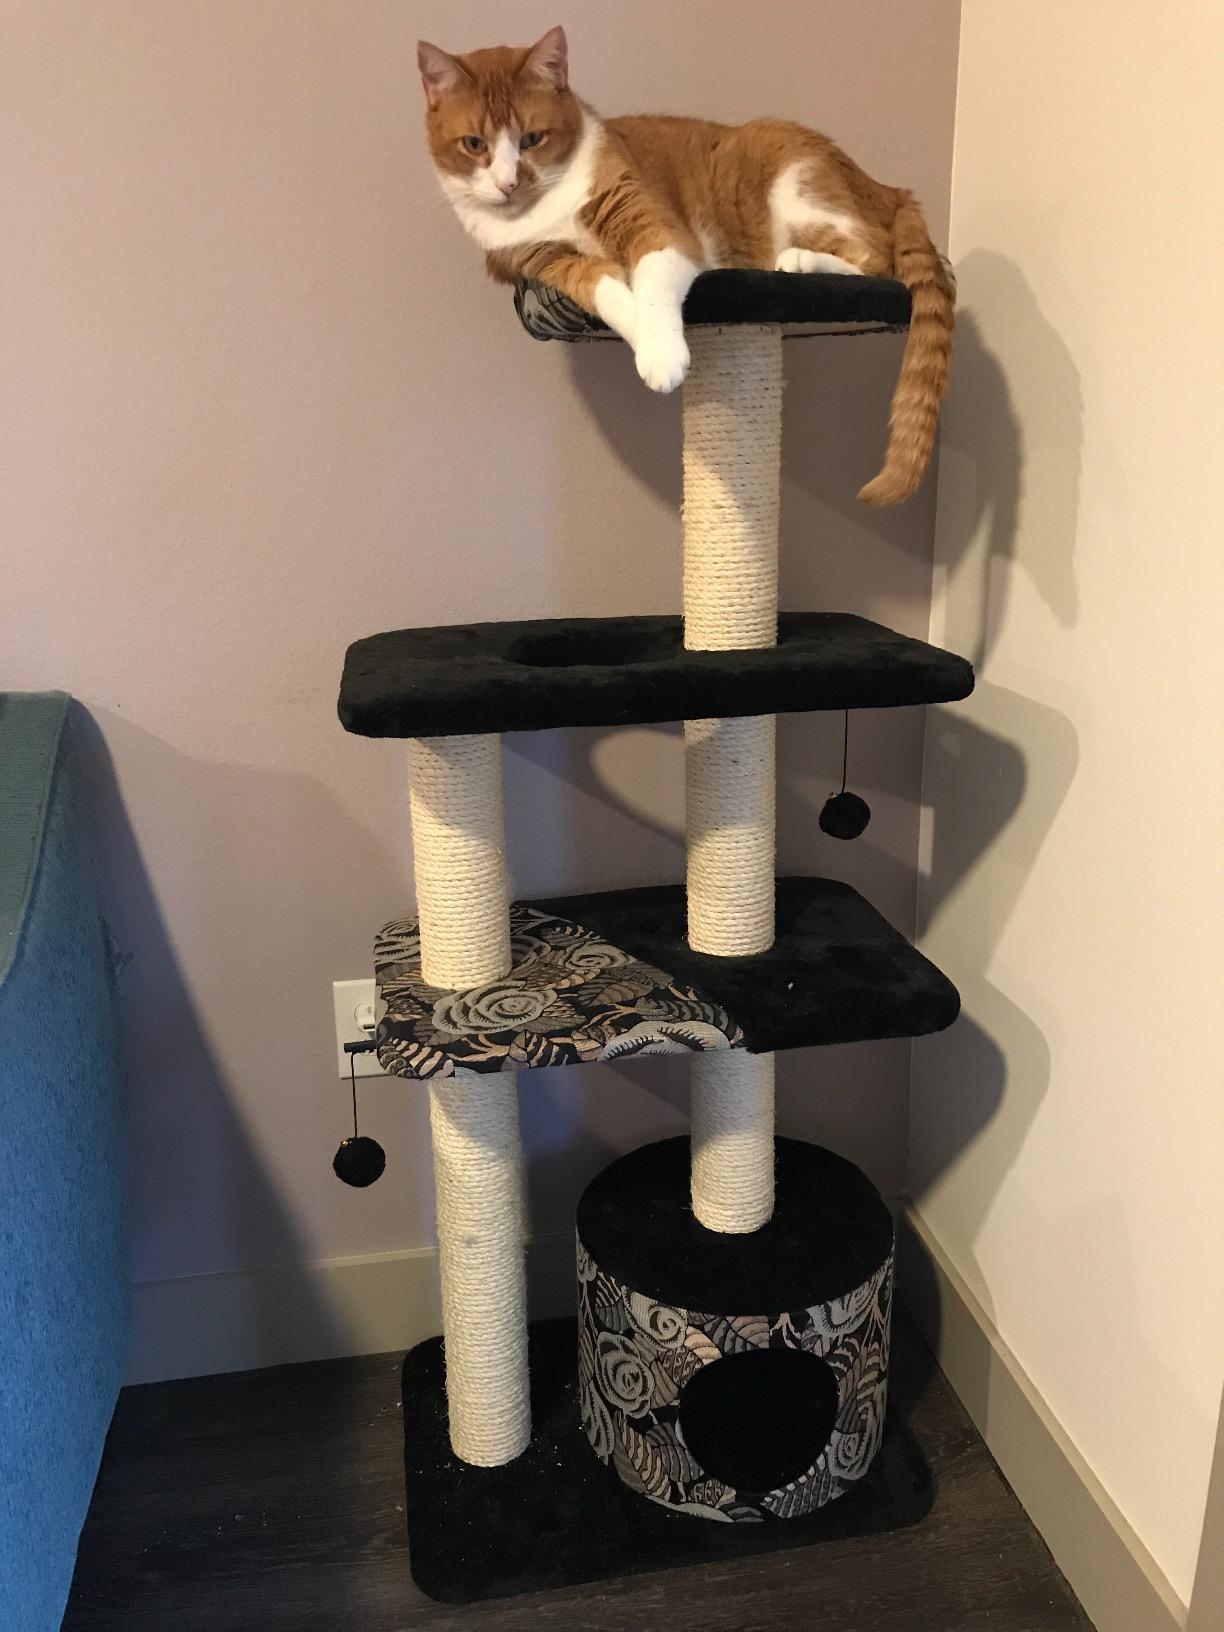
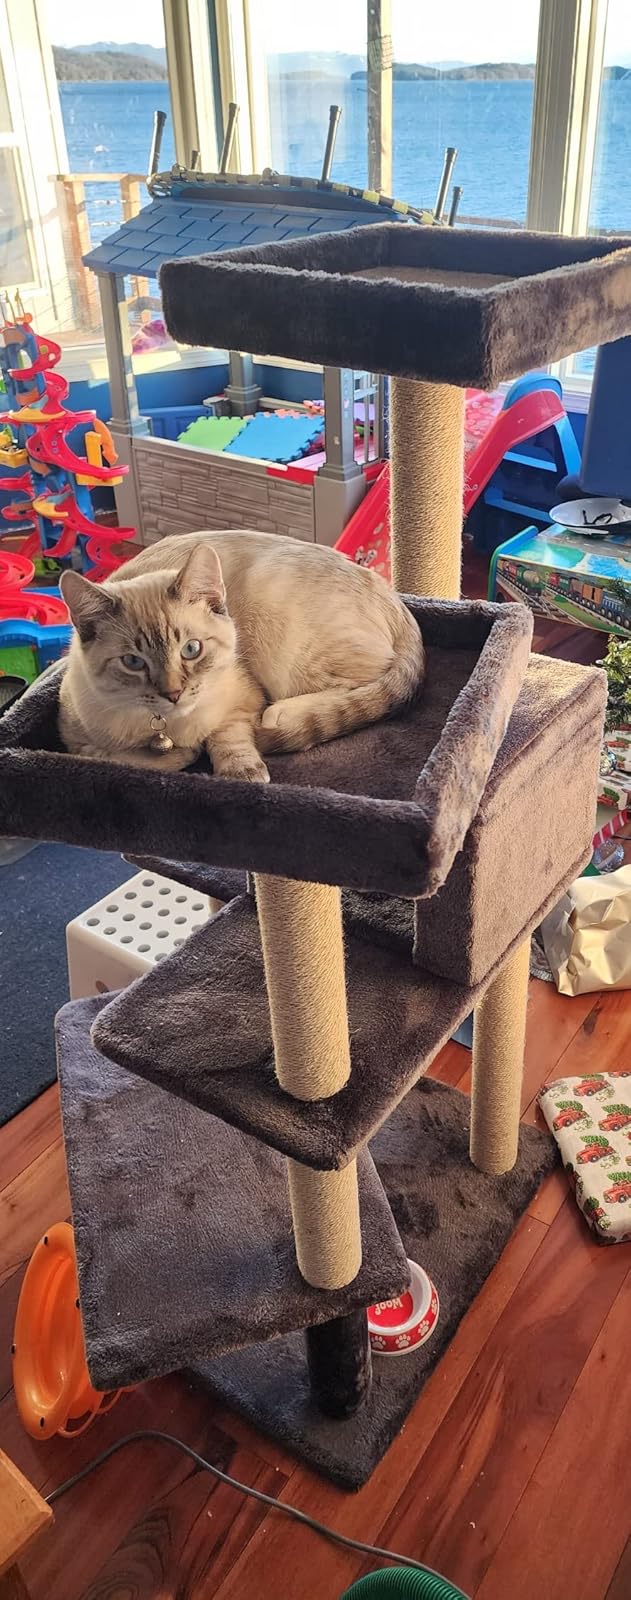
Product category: items_cat tree
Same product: no